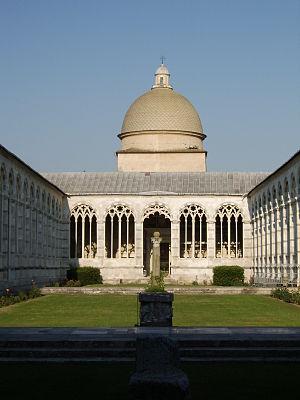
Le Camposanto Monumentale est le vieux cimetière monumental de Pise, en Toscane.